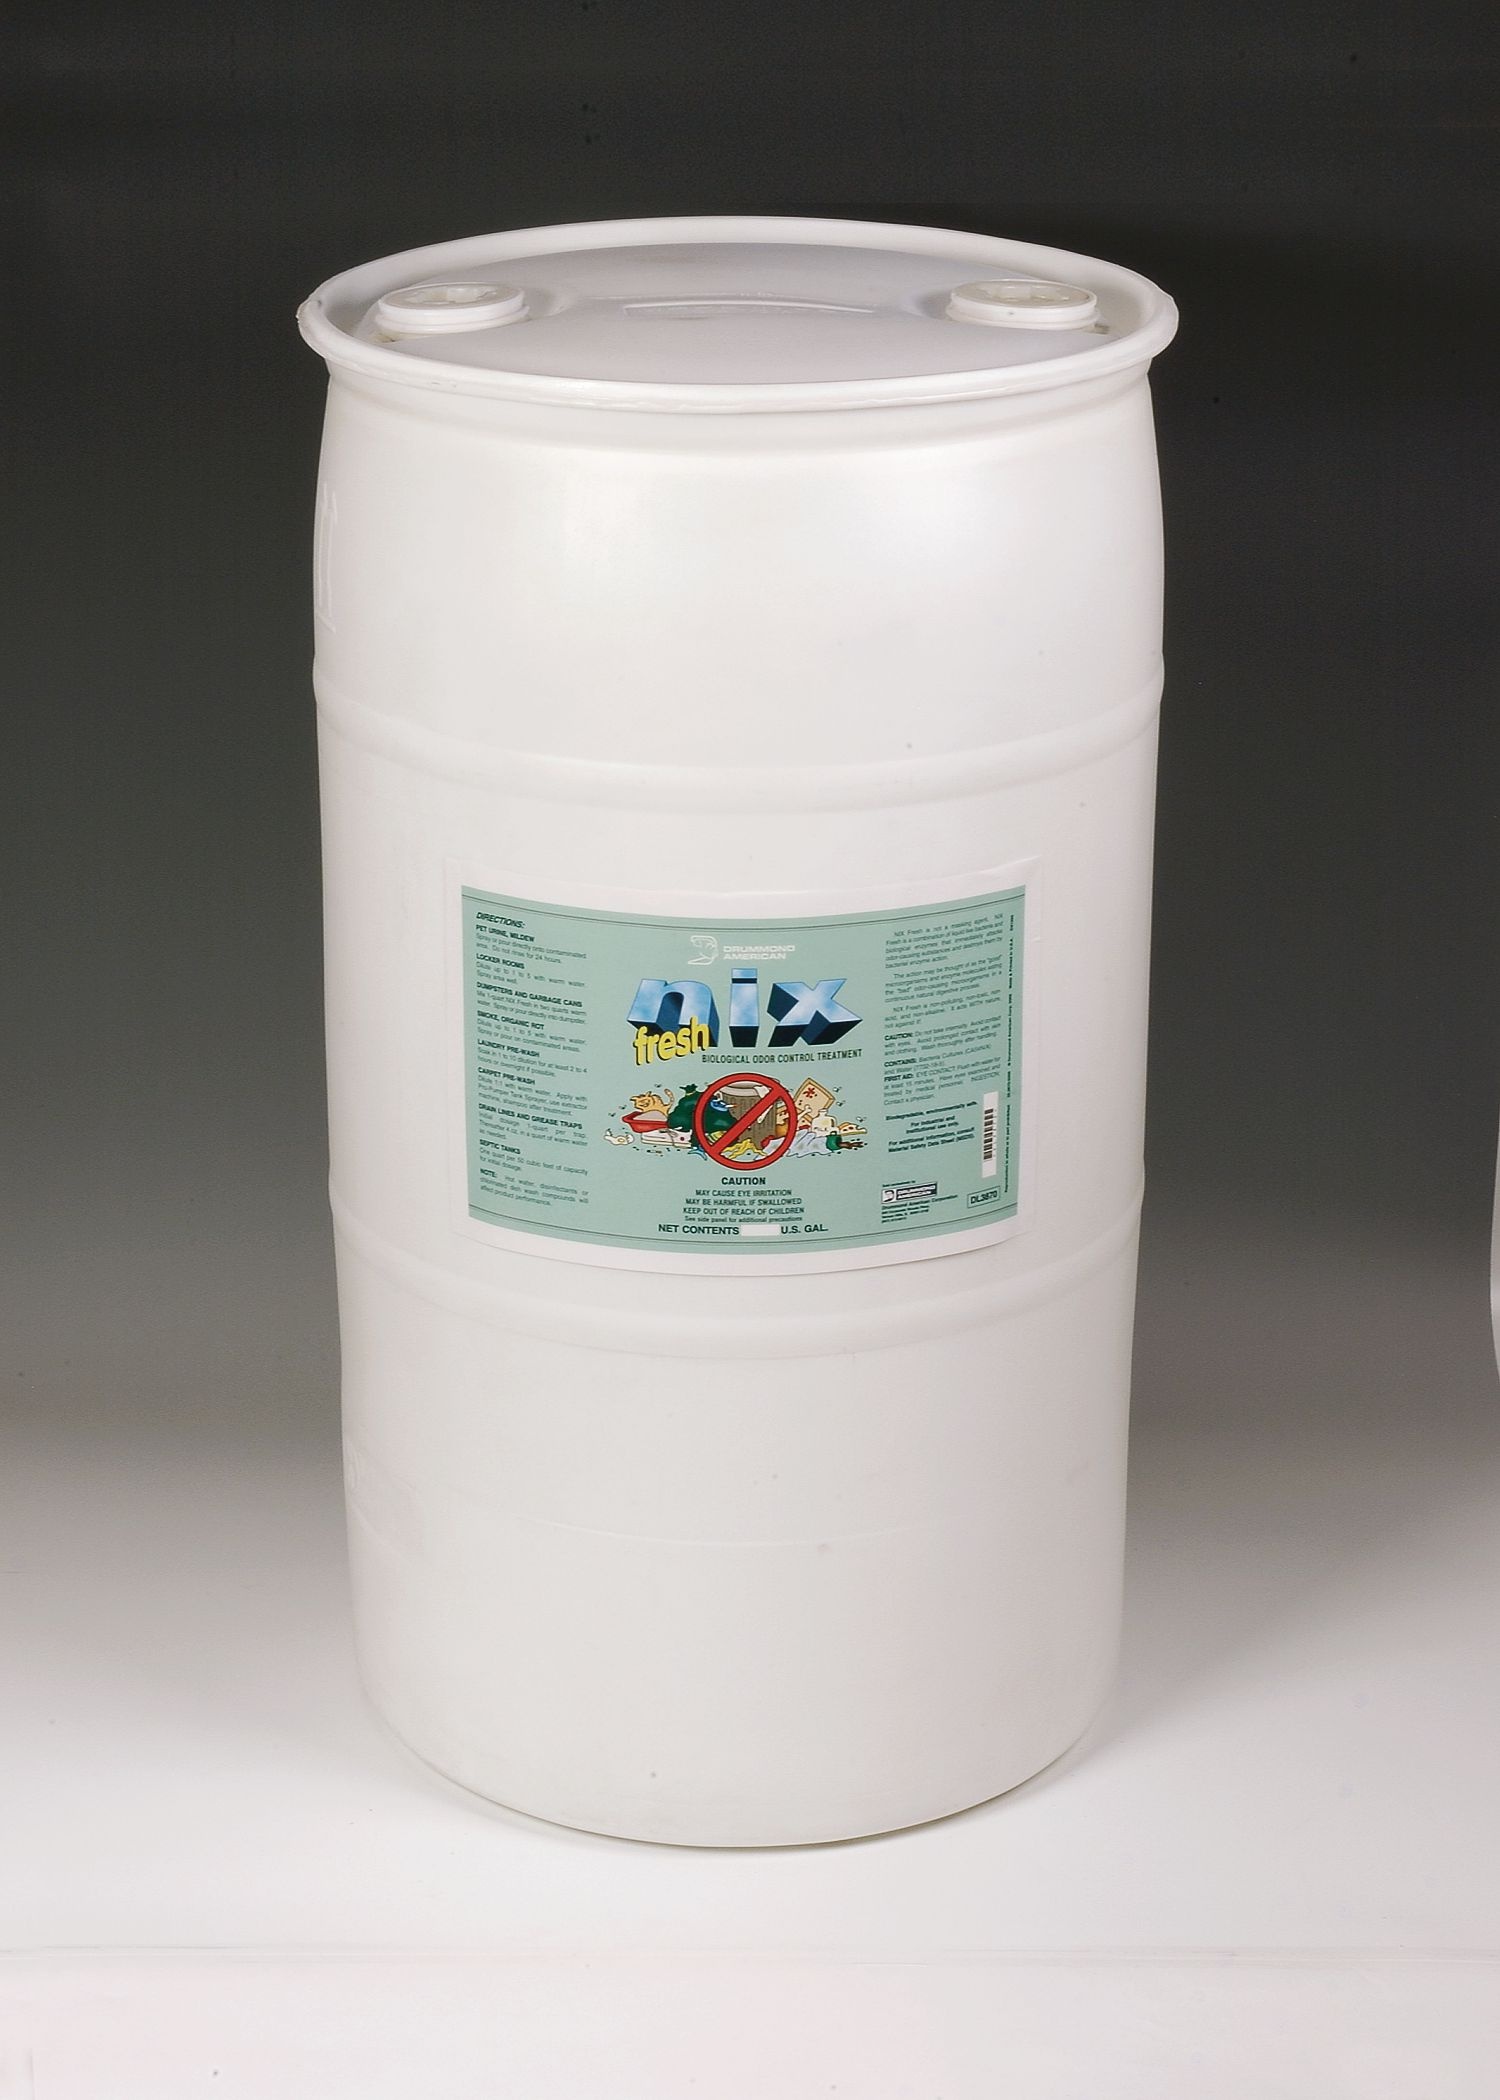
Nix Fresh All-Natural Biological Odor Eliminator
Nix Fresh All-Natural Biological Odor Eliminator - Drum
Brand: Drummond&#8482;
Category: Hardware > Building Consumables > Chemicals > Acid Neutralizers